Galich, Russia

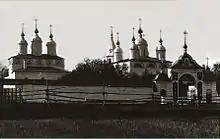
The churches of the St. Paisiy Monastery date from the 16th and 17th centuries

Historic monuments of Galich include various buildings from the imperial period of Russian history. Particularly noteworthy is the , founded in the early 14th century and featuring a 16th-century five-domed cathedral and a three-domed church from 1642.